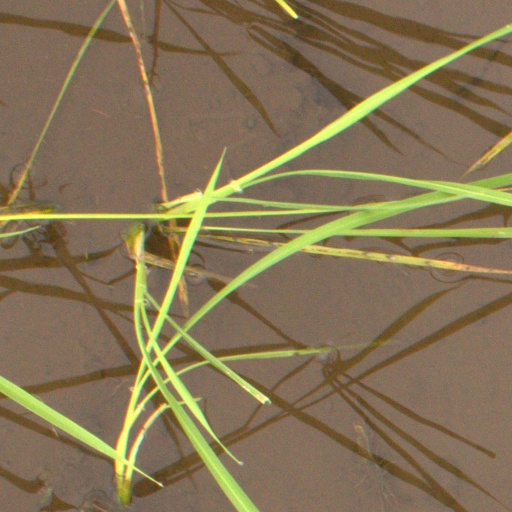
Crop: rice